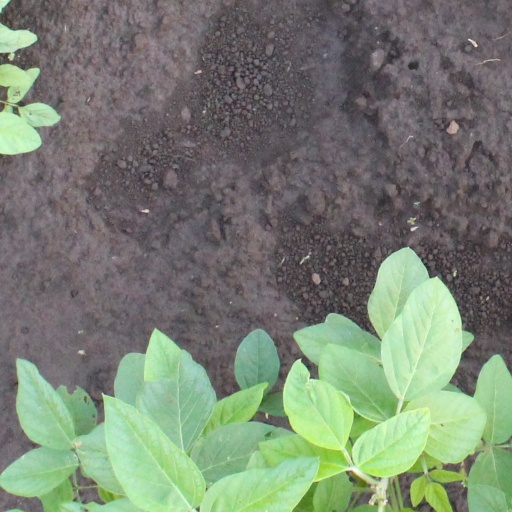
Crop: soybean